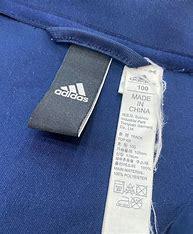
Brand: adidas
Model: 100